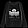
Label: Pullover